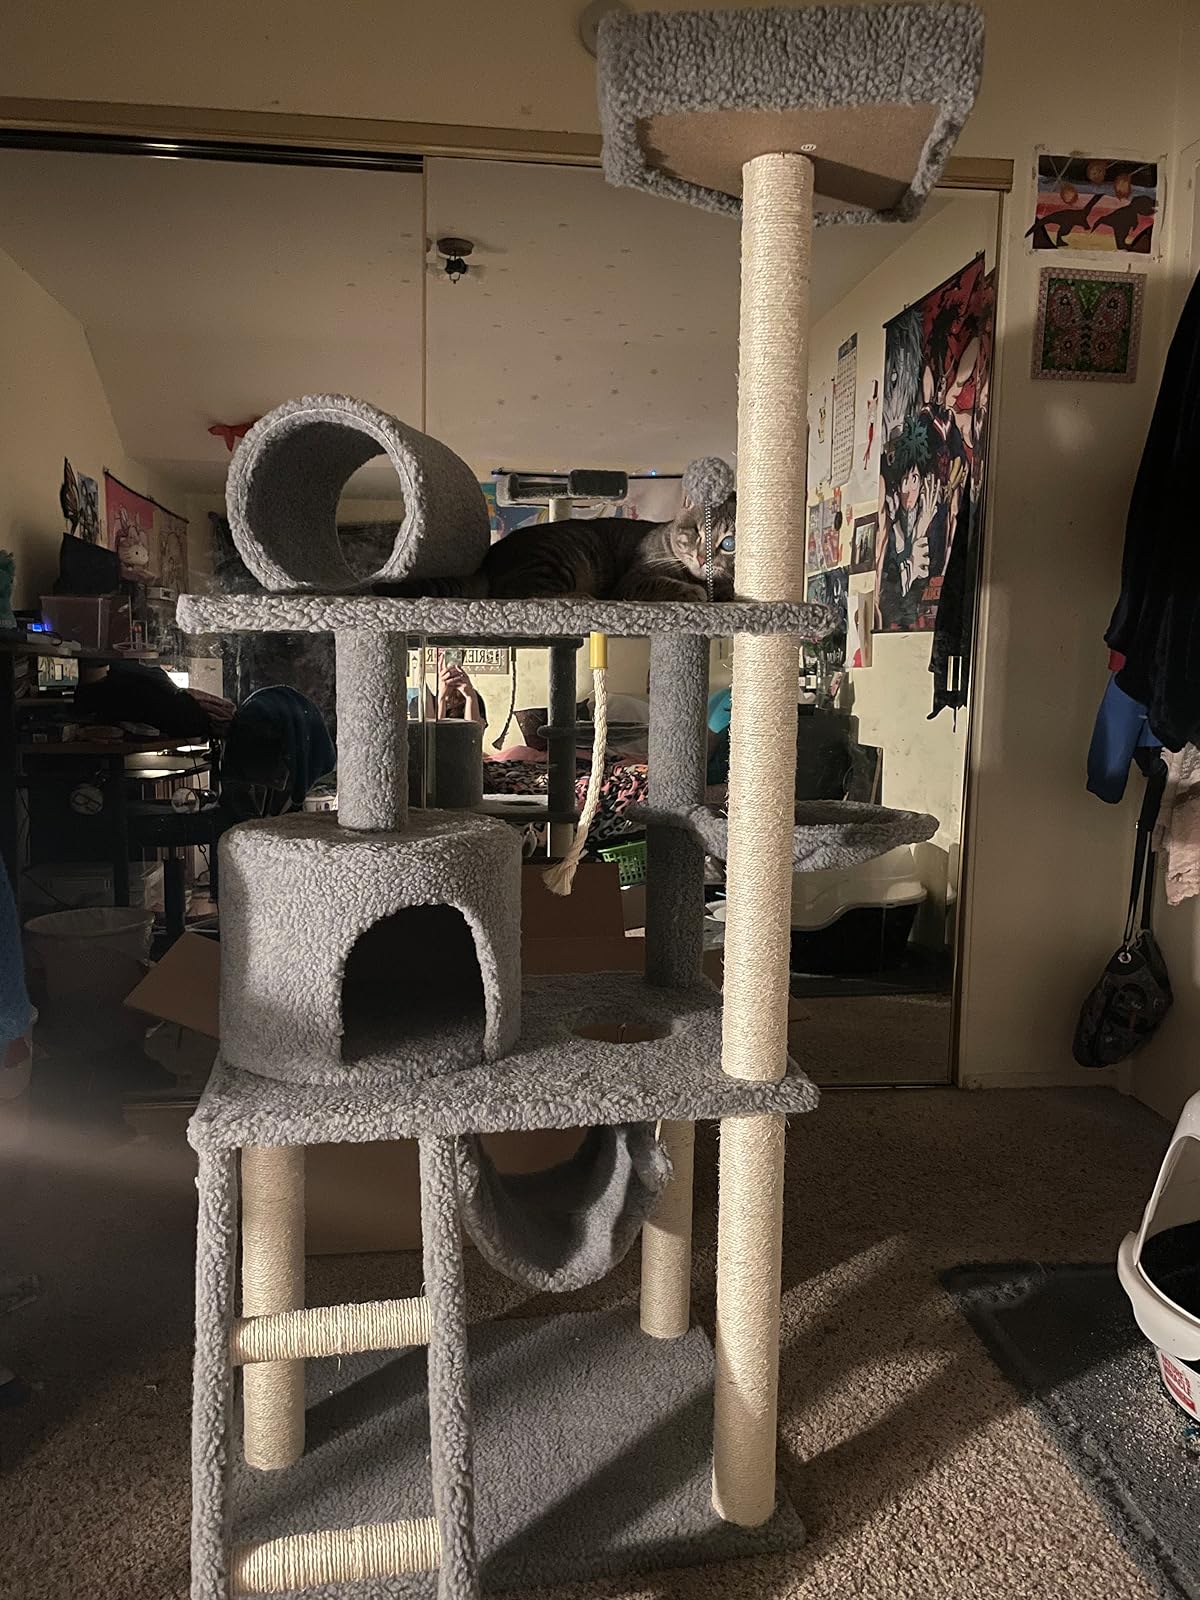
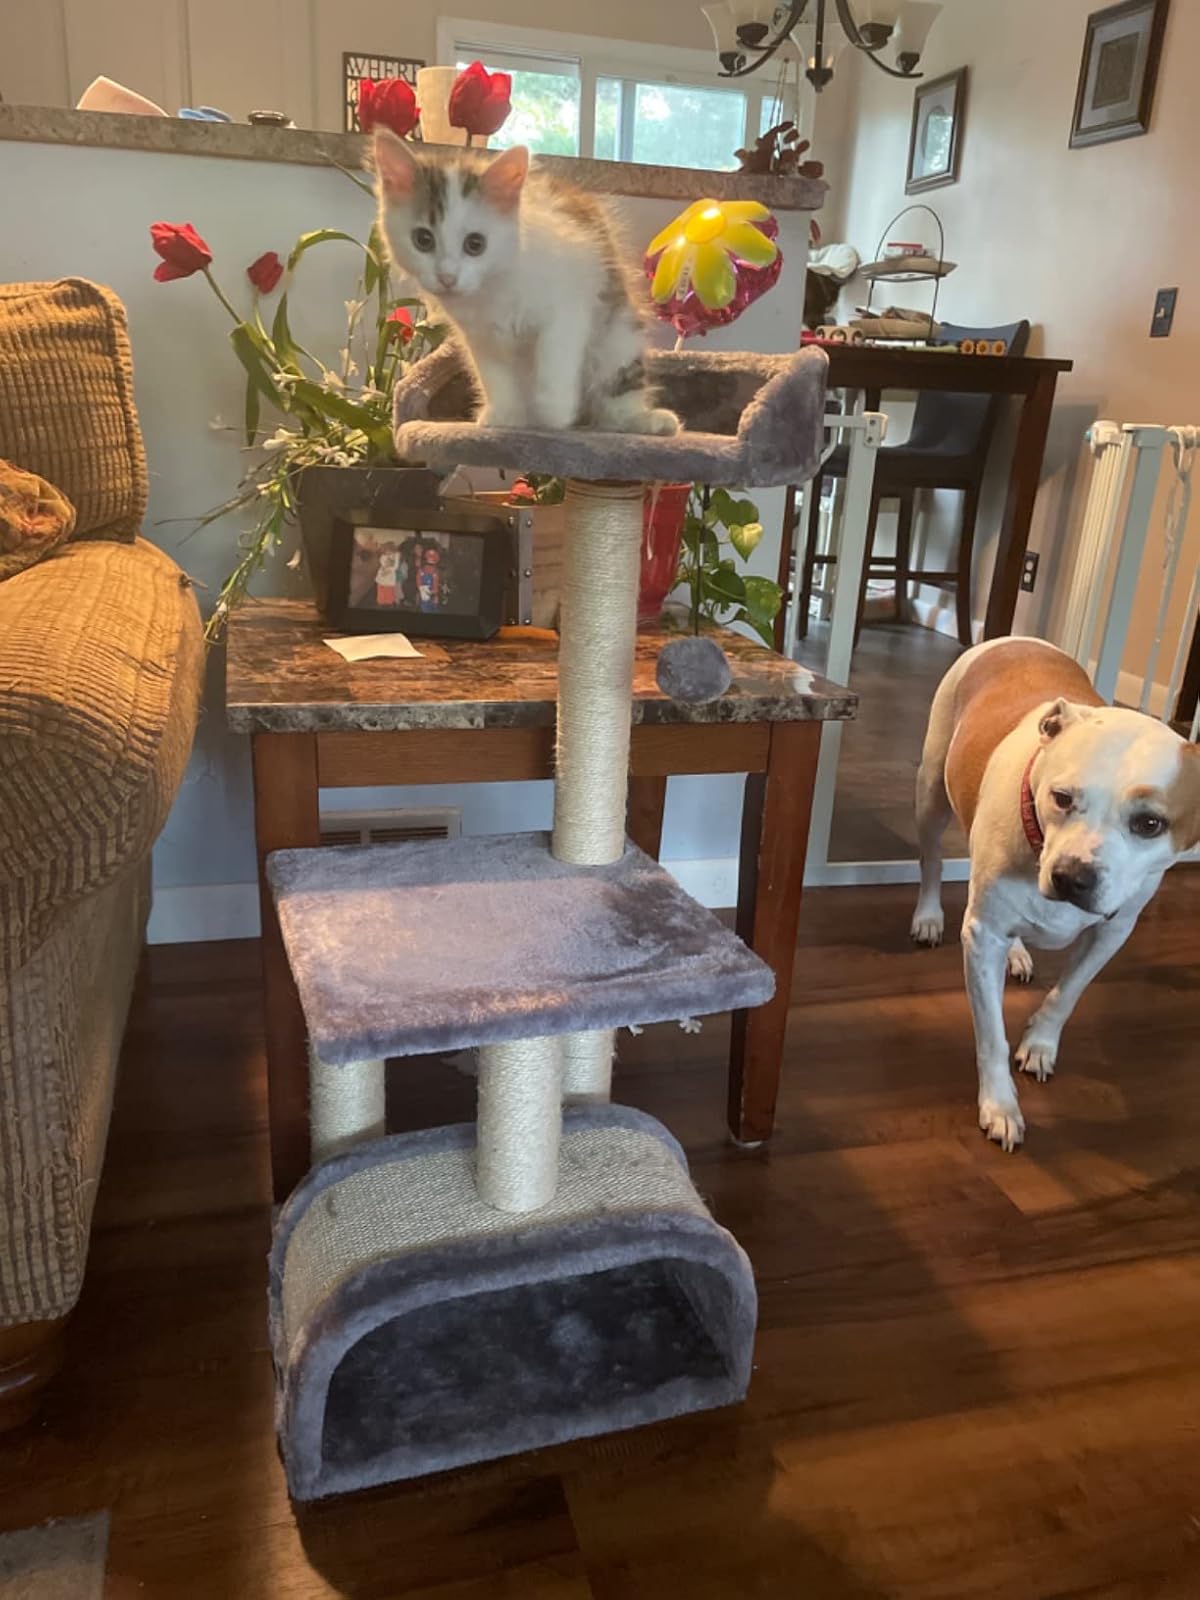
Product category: items_cat tree
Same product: no